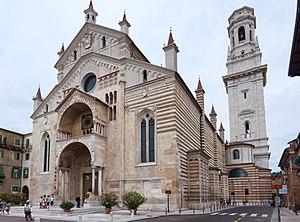
Vérone - Cathédrale Santa Maria Matricolare - Vue générale
La cathédrale Santa Maria Matricolare, appelée aussi Duomo di Verona, est la cathédrale du diocèse de Vérone en Vénétie, dans le nord-est de l'Italie. Elle se trouve dans le centre-ville de Vérone.